Ang Panday (2017 film)

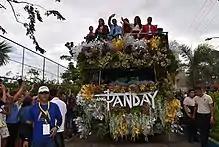
Float of "Ang Panday" at the MMFF Parade of the Stars

The film is scheduled to be released on December 25, 2017, as an official submission entry of 2017 Metro Manila Film Festival. The official poster of "Ang Panday" was released on November 17, 2017; alongside another competing 2017 Metro Manila Film Festival entry, "".